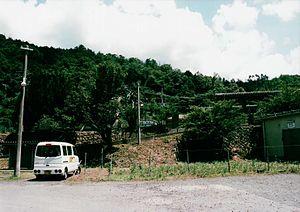
La gare de Magura est une gare ferroviaire localisée dans la ville de Maizuru, dans la préfecture de Kyoto, au Japon. La gare est exploitée par la compagnie JR West, sur la ligne Maizuru.